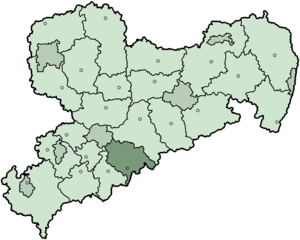
L'arrondissement des Monts-Métallifères-Centraux était un arrondissement de Saxe, dans le district de Chemnitz de 1994 à 2008.